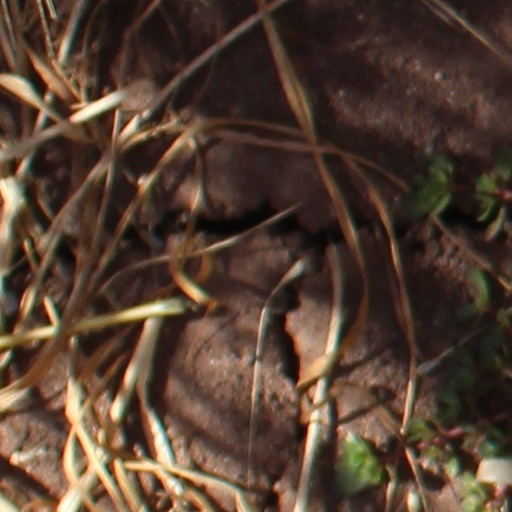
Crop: wheat